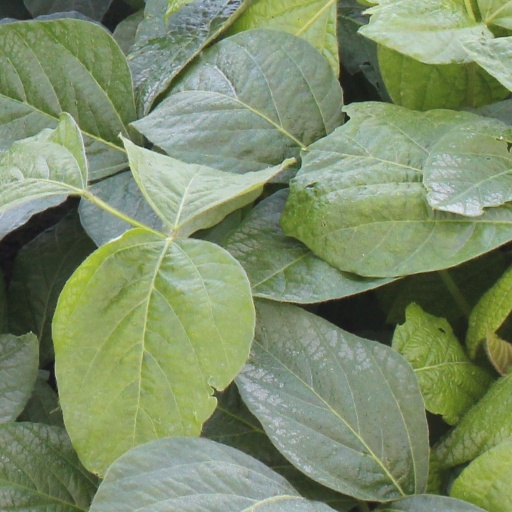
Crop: soybean